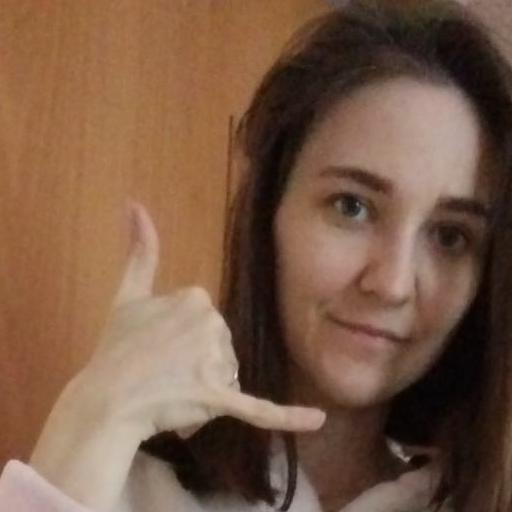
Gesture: call